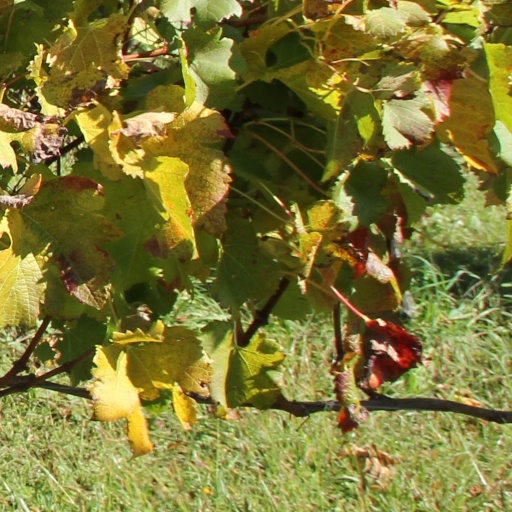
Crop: grape